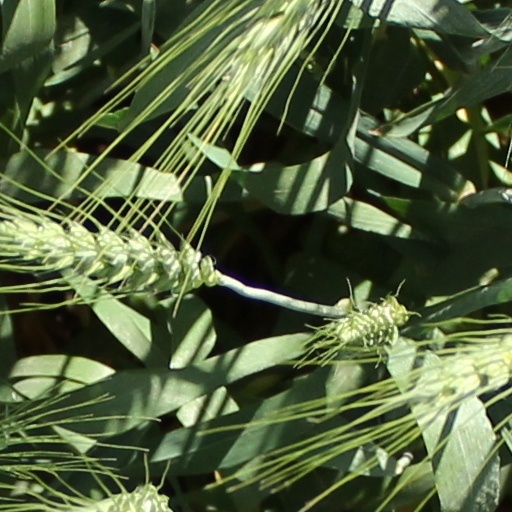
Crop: wheat